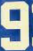
Number: 9